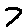
Label: 7